Marshall Islands

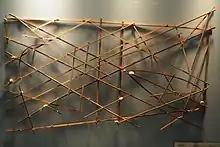
A Marshallese stick chart. Most were made from a grid of coconut frond midribs with small shells representing the relative location of islands.

Linguistic and anthropological studies have suggested that the first Austronesian settlers of the Marshall Islands arrived from the Solomon Islands. Radiocarbon dating suggests that Bikini Atoll may have been inhabited as early as 1200 BCE, though samples may not have been collected from secure stratigraphic contexts and older driftwood samples may have affected results. Archaeological digs on other atolls have found evidence of human habitation dating around the 1st century CE at the village of Laura on Majuro and on Kwajalein Atoll.